2014–15 Oklahoma City Thunder season

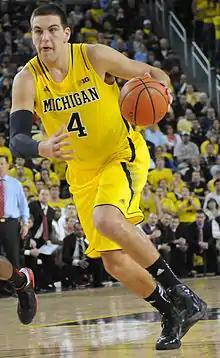
Mitch McGary was selected 21st overall by the Thunder.

The Thunder had two first-round picks entering the draft. The Thunder traded their 2014 second-round pick in the Ronnie Brewer trade from the New York Knicks back in 2013 which was later traded by the Knicks to the Toronto Raptors. The Thunder's other first-round pick was originally acquired from the Houston Rockets as a result of the James Harden trade in 2012.